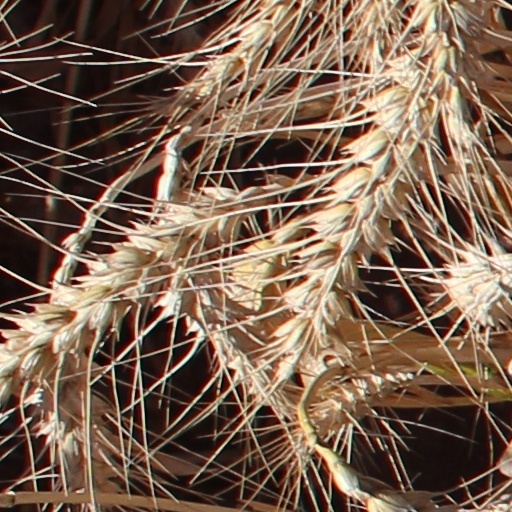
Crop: wheat